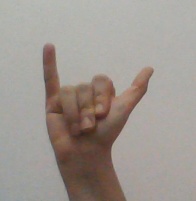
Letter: ya